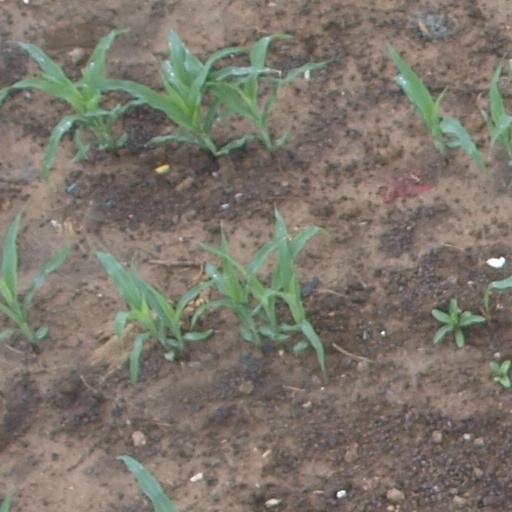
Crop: maize; corn